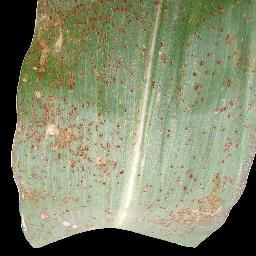
Label: Corn_(Maize)___Common_Rust